Aventura, Florida

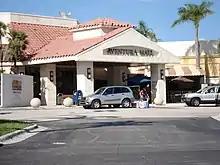
The Aventura Mall, the city's largest attraction and source of revenue

The most famous shopping attraction is Aventura Mall, a indoor shopping center. The outdoor malls are "Aventura Town Center", "Aventura Shopping Center", "Aventura Commons", "The Promenade Shops", and "The Shoppes at the Waterways".